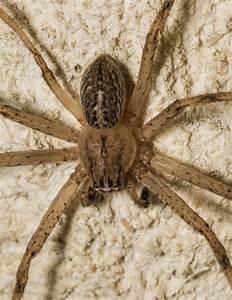
spider